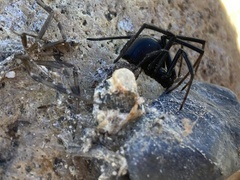
Species: Lactrodectus_hesperus